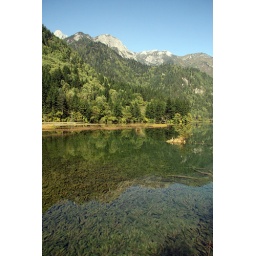
The dead, but still green trees in the water give this picture a surreal character